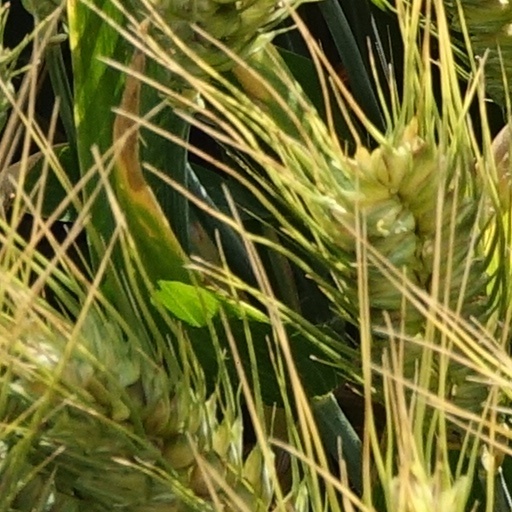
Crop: wheat